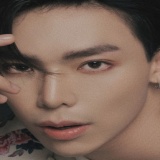
ca sĩ Erik